Christian Stebler

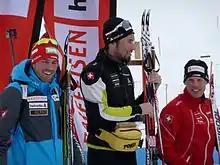
Christian Stebler (left) in 2013

Christian Stebler (born 23 April 1981) is a Swiss cross-country skier. He competed in the men's 15 kilometre classical event at the 2006 Winter Olympics.